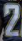
Number: 2